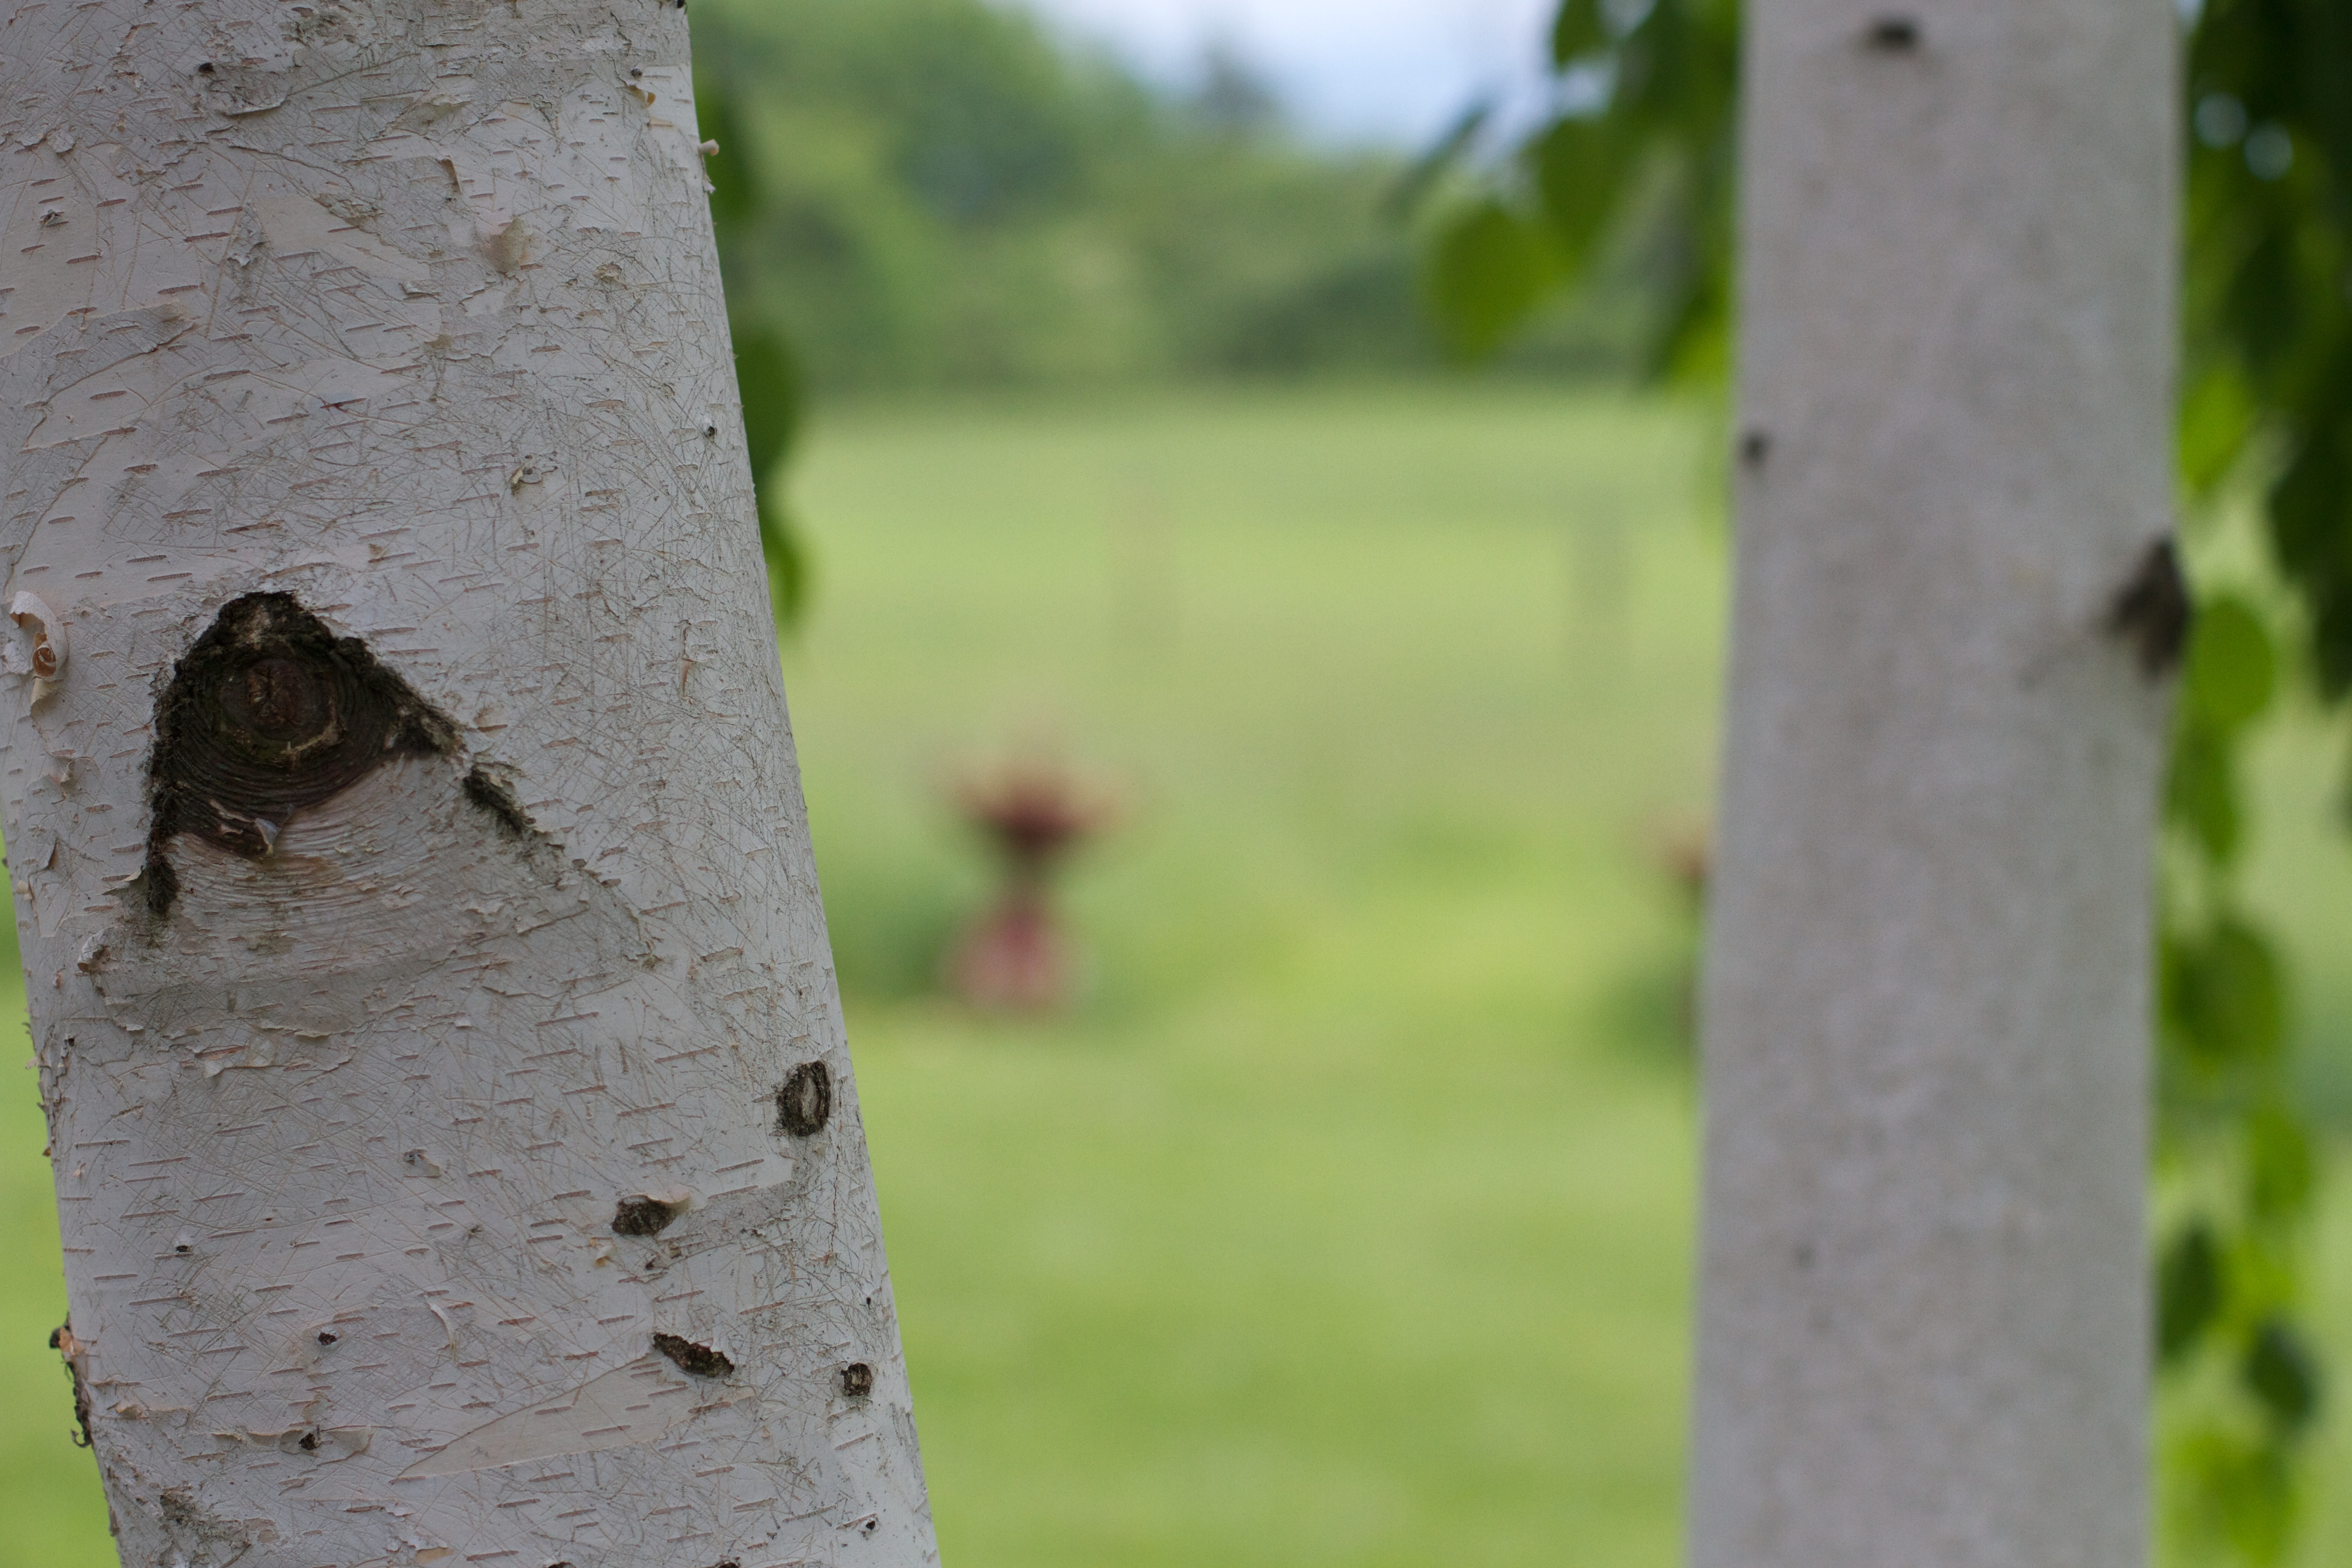
tree, nature, grass, branch, plant, lawn, leaf, flower, trunk, green, raildog, flowering plant, woody plant, land plant